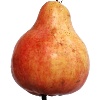
Label: Pear Red 1